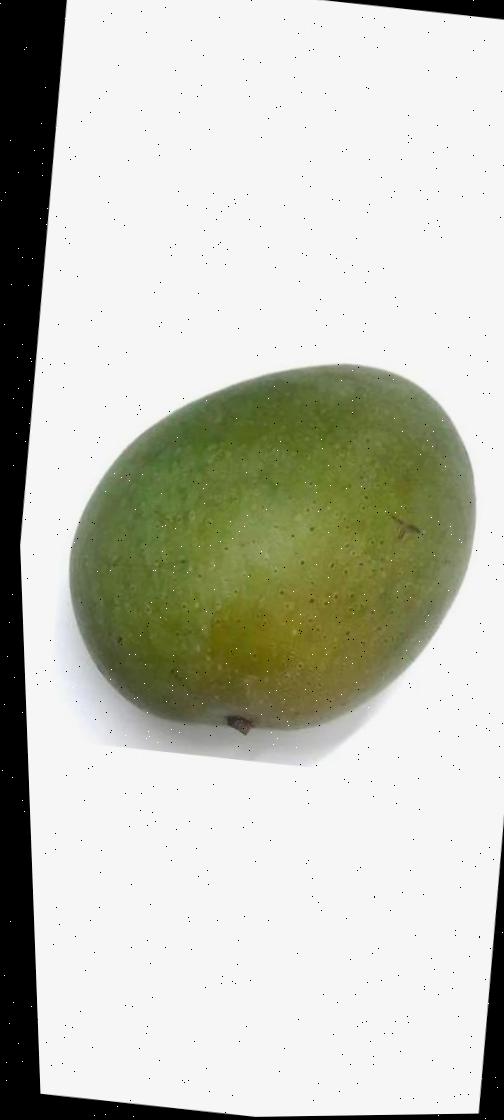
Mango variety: Ashshina Zhinuk